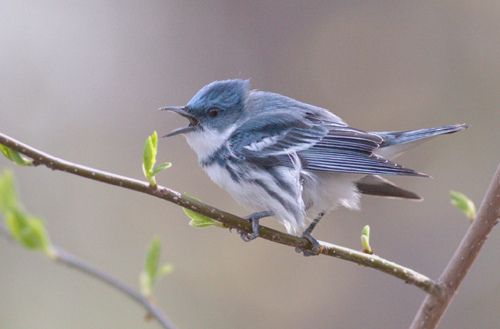
this bird has a white belly and breast, with gray crown and white wingbars.
this bird has a small head, a rounded belly, and a tuft of blue feathers on its crowna small fat blue and white colored bird with a sharp black bead and pointy head.
this is a small blue col,ored bird, it has a medium sized pointed beak, with a light underbelly, and a faint white wing bar.
this bird has a white belly and breast with blue crown, nape, and back.
a small bird with white wing bars, grey and blue secondaries, blue on its head and coverts, and a white belly and vent.
this bluish gray bird has a long tail and long pointed beak.
this particular bird has a belly that is white and has black patches
this bird has wings that are blue and has a white bellya small bird with a white belly and throat and blue head.
Species: Cerulean Warbler